Alexander Balus

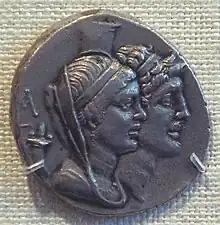
Alexander Balus and Cleopatra Thea

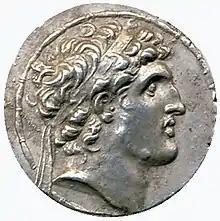
Alexander Balus

Alexander claimed the throne of Syria by killing Demetrius the king. Alexander then befriends the Jews and their leader Jonathan Maccabaeus. The king of Egypt, Ptolemee, congratulates Alexander and celebrates his successes by awarding him his daughter, Cleopatra Thea (not the famous Cleopatra of Shakespeare and Handel's opera "Giulio Cesare"). The two fall in love.